Prussia Columns

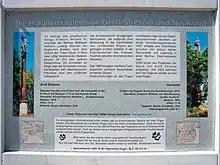
Information board on the site of the original pieces of the Prussia Columns in "Alleestraße" in Putbus

In 1985, i.e. 130 years after the erection of the monuments, experts from the Dresden Office for Monument Conservation ("VEB Denkmalpflege Dresden") questioned the structural stability of the columns during an inspection. Five years later, following an emergency meeting on 11 September 1990 in Putbus, a Berlin master stonemason and restorer was contracted to remove both monuments. In late November 1991, the monuments were dismantled and their drums, capitals and statues transported to the master stonemason's workshop in Berlin-Pankow. Originally replicas of the drums, capitals and statues were to be made, because the advice had been not to repair them due to the severe damage to the original stone. The drums had once been joined together by means of iron pins. Serious corrosion of these jointing pins over many decades had caused the granite to split in places, which meant there had been a danger of the columns collapsing as result of the formation of cracks and fissures. The statues, too, were so badly eroded by weathering and lightning strikes, that their outline had been destroyed for ever. The material to be used for any replicas - i.e. Elbe Sandstone for the capitals and statues and Bornholm granite, of which the Nardevitz Erratic was also made, for the column drums weighing six and five tons respectively - would be readily obtainable.